Olive

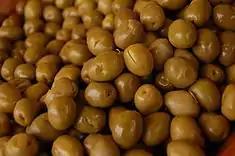
Marinated green olives

The olive, botanical name Olea europaea ("European olive"), is a species of subtropical evergreen tree in the family Oleaceae. Originating in Asia Minor, it is abundant throughout the Mediterranean Basin, with wild subspecies in Africa and western Asia; modern cultivars are traced primarily to the Near East, Aegean Sea, and Strait of Gibraltar. The olive is the type species for its genus, "Olea", and lends its name to the Oleaceae plant family, which includes species such as lilac, jasmine, forsythia, and ash. The olive fruit is classed botanically as a drupe, similar in structure and function to the cherry or peach. The term oil—now used to describe any viscous water-insoluble liquid—was virtually synonymous with olive oil, the liquid fat obtained by crushing olives.